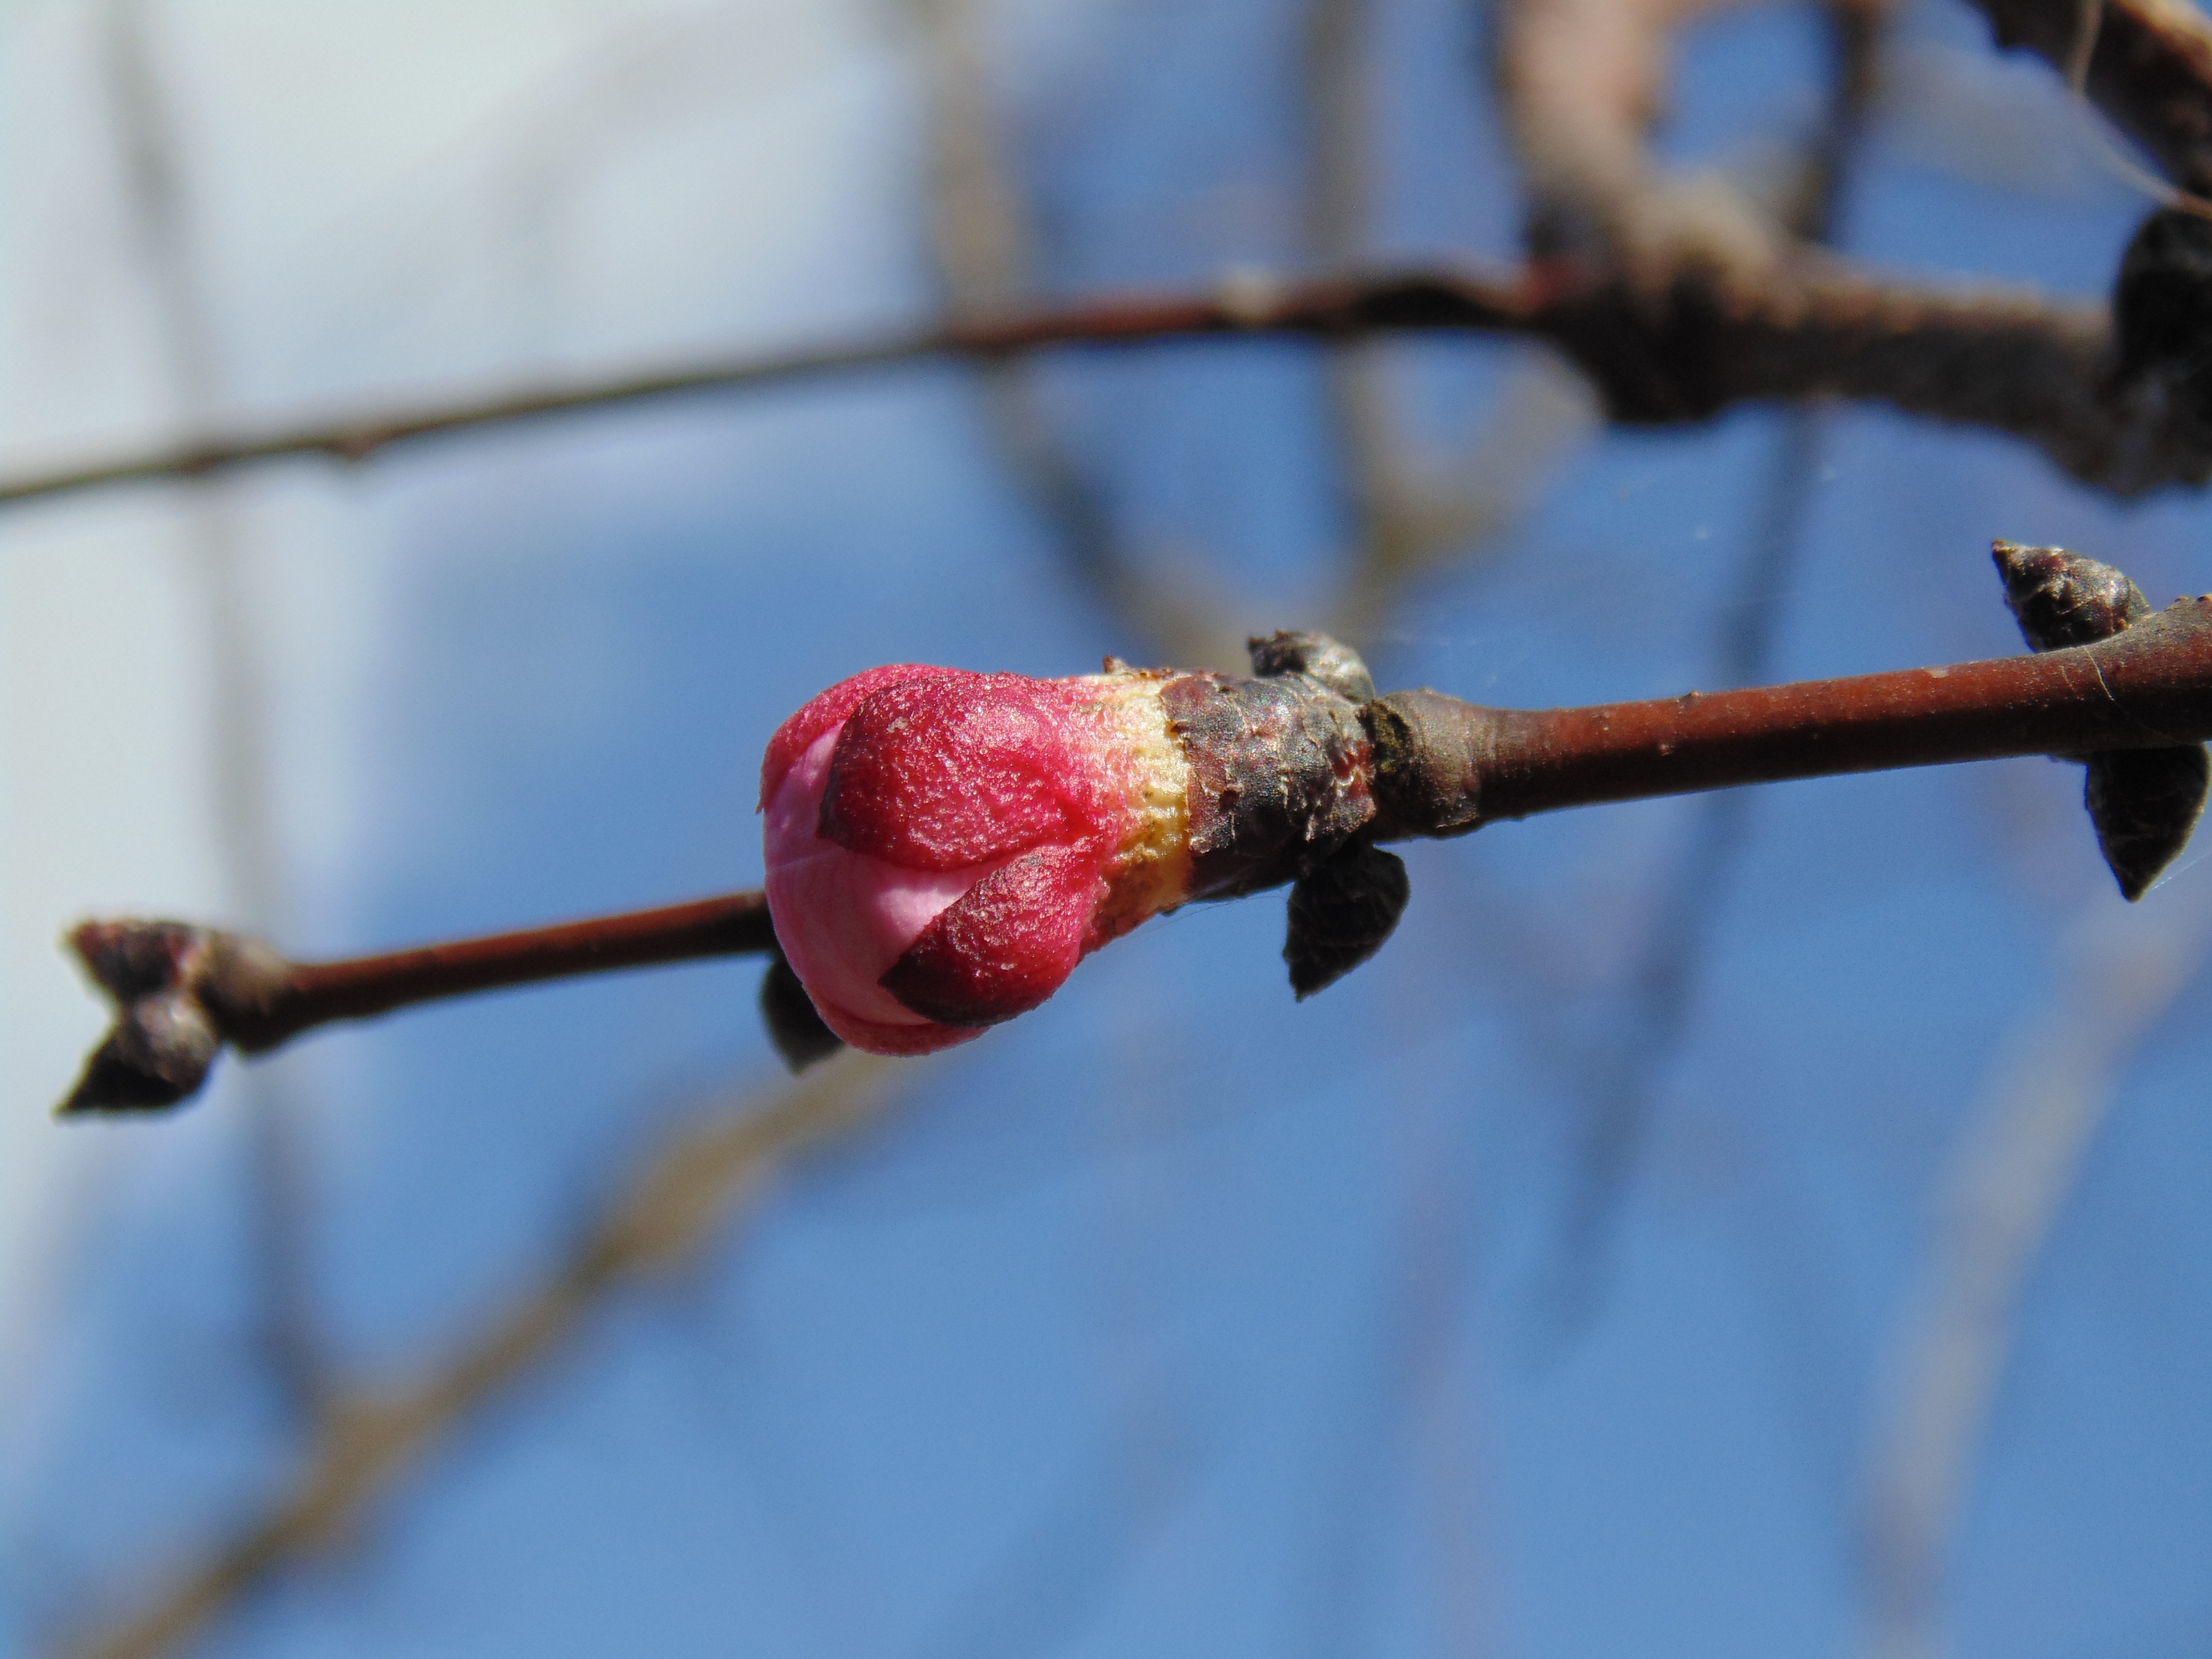
tree, nature, branch, blossom, winter, plant, leaf, flower, spring, red, produce, flora, season, twig, flowers, close up, branches, bud, macro photography, plant stem, thorns spines and prickles